Post-progressive

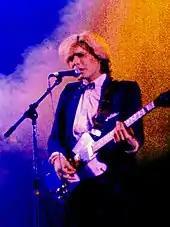
David Sylvian performing with Japan, 1979

Academic Kevin Holm-Hudson argues that "progressive rock is a style far more diverse than what is heard from its mainstream groups and what is implied by unsympathetic critics ... [one may] wonder where progressive rock 'ends' and becomes psychedelia, free jazz, experimental art music, or heavy metal." He categorizes post-progressive as a subgenre of progressive rock, whereas post-rock is a subgenre of alternative rock. Nosound's Giancarlo Erra believes that "post-prog"—deployed by the label Kscope—denotes a mixture of progressive rock and post-rock. Hegarty and Halliwell note: "Post-progressive identifies progressive rock that stems from sources other than progressive rock. This does not spread the net to include all avant-rock from the 1980s and 1990s ... post-progressive rock feeds a more explicit return to prog: in other words, a return that is not one. This trend is best exemplified by two British avant-rock acts of the 1980s and early 1990s: David Sylvian and Talk Talk."